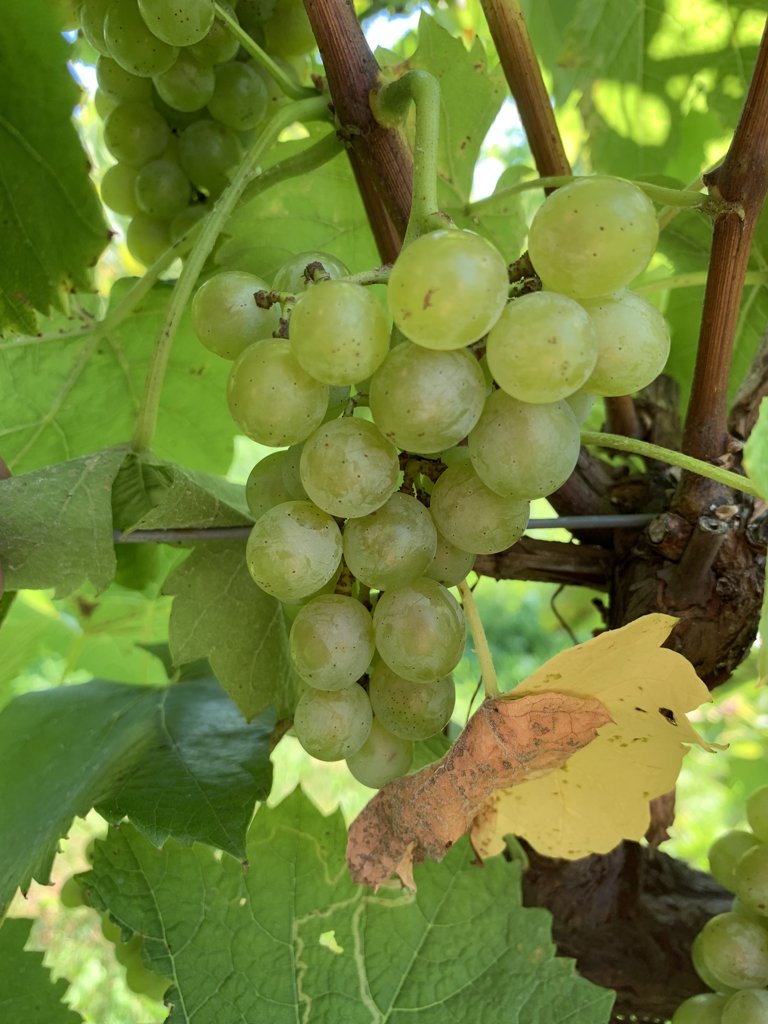
Berries visible: 55
Grape clusters: 3